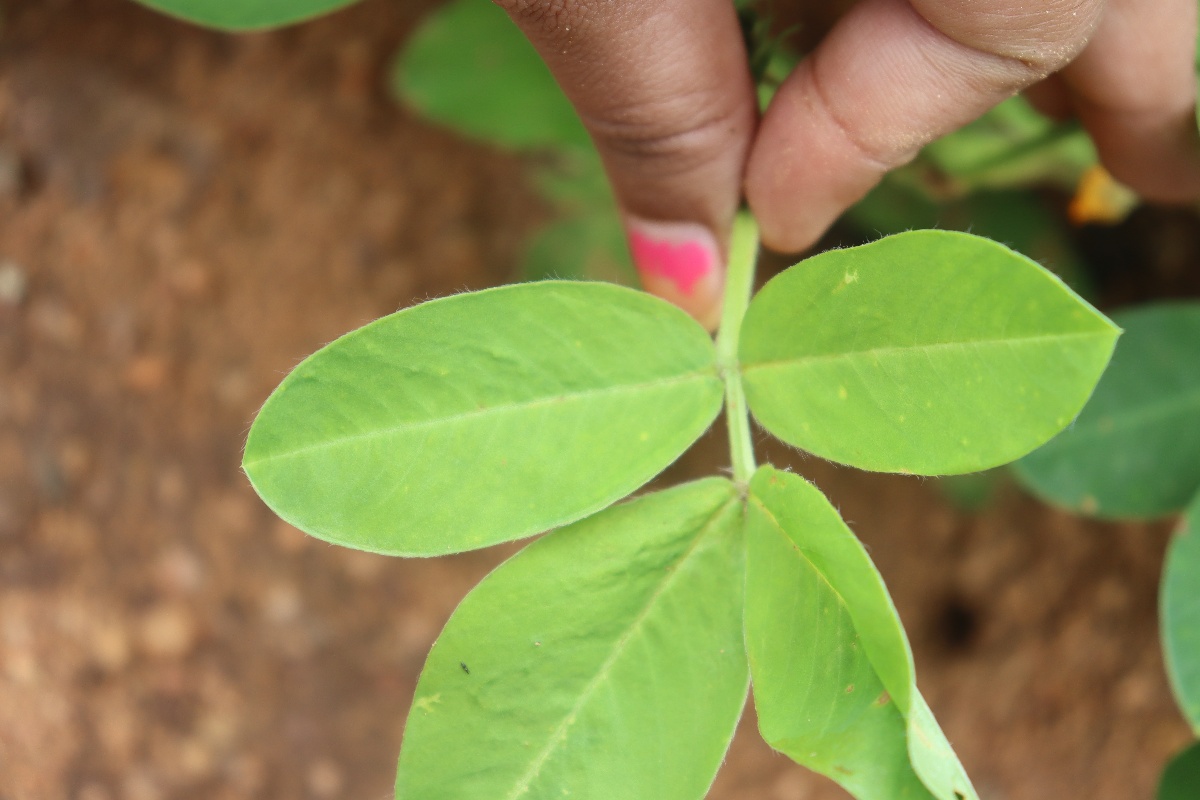
Label: healthy leaf